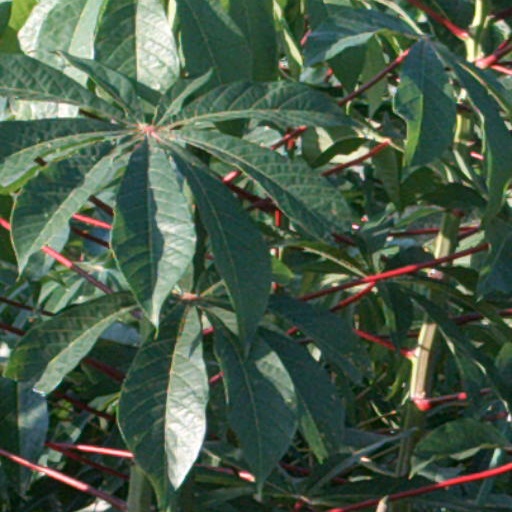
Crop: cassava